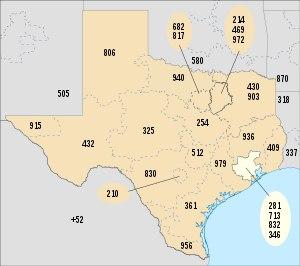
Les indicatifs régionaux 281, 713 et 832 sont trois des multiples indicatifs téléphoniques régionaux de l'État du Texas aux États-Unis.